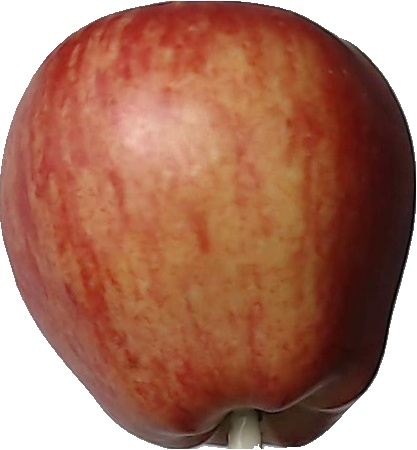
Label: apple_red_1